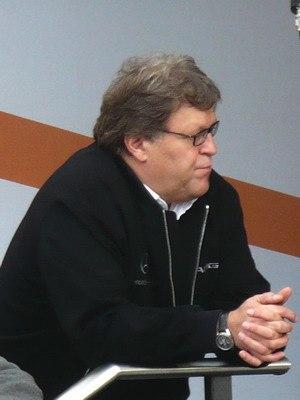
Norbert Haug, né le 24 novembre 1952 à Engelsbrand, en Allemagne, est un journaliste allemand ainsi que le vice-président de Mercedes-Benz Motorsport, dont les activités incluent la Formule 1, la Formule 3 et le DTM. Sous sa direction, Mercedes-Benz a connu de nombreux succès dans chacune des catégories.